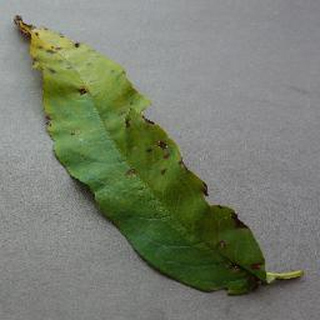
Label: peach_bacterial_spot